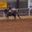
Label: horse